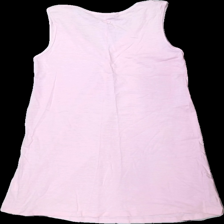
View: back
Type: Dress
Category: Ladies
Brand: Free Quent
Colors: Pink
Material: 100% cotton
Cut: Regular
Size: S
Season: All
Damage location: bottom center
Price range: <50
Recommended usage: Export
Description: rosa klänning, sned i söm
Comment: sned söm